Mercedes McQueen

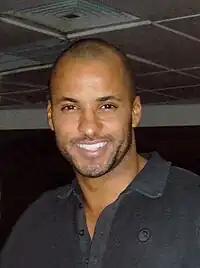
Ricky Whittle ("pictured"), who plays Calvin Valentine, expressed doubts with the storyline surrounding Mercedes and Calvin's affair, but felt the plot was "exciting".

Complications in Mercedes' relationship with Malachy occurred when she begins an affair with Calvin Valentine (Ricky Whittle) while working with him at The Loft. Metcalfe expressed that she had initial "reservations" about the storyline which she felt was "far-fetched", adding that once she had begun filming the scenes she thought the plot was "brilliant" even though she felt Mercedes would be perceived as a "bitch". Whittle expressed similar doubts, saying he felt it was "a bit out of character" for Calvin, although he felt the plot was "exciting". At first the pair did not like each other, but after spending time together, they realized that there was more to their personalities than they initially thought. Whittle explained that the attraction between Mercedes and Calvin began "building", to the point that she and Malachy have "a massive row" and Calvin comforts her; Whittle stated that "the next thing you know they're tearing each other's clothes off".